Durban People Mover

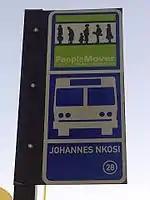
One of the People Mover Terminal Board

The attractive, brightly colored buses travel through the city every 15 minutes and are a popular, fun way to travel around the city or along the beachfront. There is wheelchair access, and bus-stop wardens offer help to disabled passengers requiring assistance, route and schedule information and security to all waiting passengers. With closed circuit surveillance cameras installed on each bus and wardens stationed at all stops to help tourists and passengers, the People Mover promises a safe and reliable public transport system. With an access ramp for wheelchairs and prams, and on board information about the city, the buses cover the beachfront and inner city routes from 6:30am to 11pm every day.